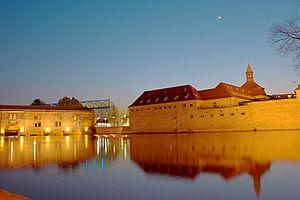
Vue sur les bâtiments de l'ÉNA et le Musée d'Art Moderne et Contemporain (MAMCS), depuis les ponts couverts, dans le quartier de la Petite France à Strasbourg.
L’École nationale d'administration est une grande école d'application française située à Strasbourg et créée en 1945 pour démocratiser l'accès à la haute fonction publique de l'État grâce à des concours. Elle est chargée aujourd'hui d'assurer la sélection et la formation initiale et continue des hauts fonctionnaires de l'État.
Ce tableau présente la liste de tous les monuments historiques de Strasbourg, classés ou inscrits.